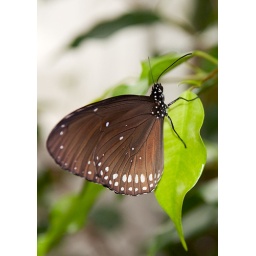
Live exotic butterflies fluttering and feeding amidst the flowers, trees and vines in the tropical rain forest housed in the former Palm House.